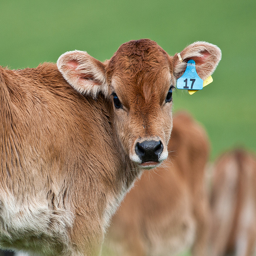
A brown calf with a blue tag in it's ear and other cattle behind it.
A cow with a tag in its ear looking at the camera.
A baby calf has a tag on its right ear.
A group of brown cows standing on top of a lush green field.
A group of cows standing on a grass field.